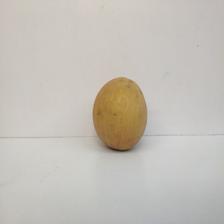
Size: Large